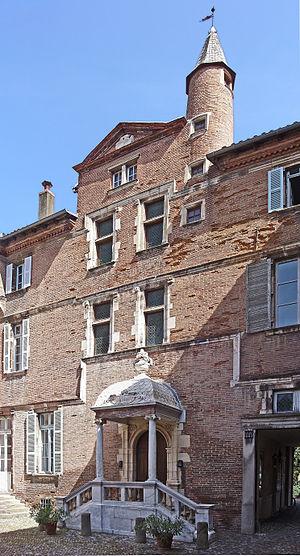
Toulouse, est une commune du Sud-Ouest de la France. Capitale au Vᵉ siècle du royaume wisigoth, une des capitales du royaume d'Aquitaine, capitale du comté de Toulouse fondé en 852 par Raimond Iᵉʳ et capitale historique du Languedoc, elle est aujourd'hui le chef-lieu de la région d'Occitanie, du département de la Haute-Garonne, et le siège de Toulouse Métropole. Elle était également le chef-lieu de l'ancienne région Midi-Pyrénées jusqu'à sa disparition au 1ᵉʳ janvier 2016.
Toulouse, à la tête d'un vaste comté au Moyen Âge, puis capitale de la province de Languedoc jusqu'à la Révolution, a tout au long de son histoire compté parmi les principales villes de France. Centre de pouvoir, la ville a conservé jusqu'à nos jours de nombreux hôtels particuliers édifiés par ses élites : capitouls, marchands fortunés et noblesse de robe liée au Parlement de Toulouse notamment.
Cet article recense les monuments historiques de Toulouse.
Au XVIᵉ siècle, la Renaissance, qui prônait le retour aux modèles de l'Antiquité romaine, se diffusa en Europe depuis l'Italie par le biais notamment de traités et gravures se référant au traité De Architectura de Vitruve, théoricien romain de l'architecture antique. Chaque foyer d'érudition et de création réinterpréta ces nouvelles références selon ses traditions locales.